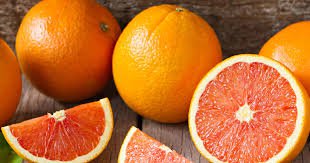
Label: Orange